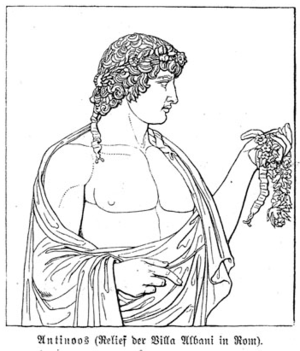
Bas-relief d'Antinoüs en Vertumne provenant de la Villa Adriana, aujourd'hui à la Villa Albani, à Rome.